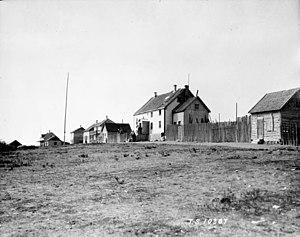
Fond-du-Lac est un village communautaire situé dans le nord de la province de la Saskatchewan sur la rive Nord du lac Athabasca.